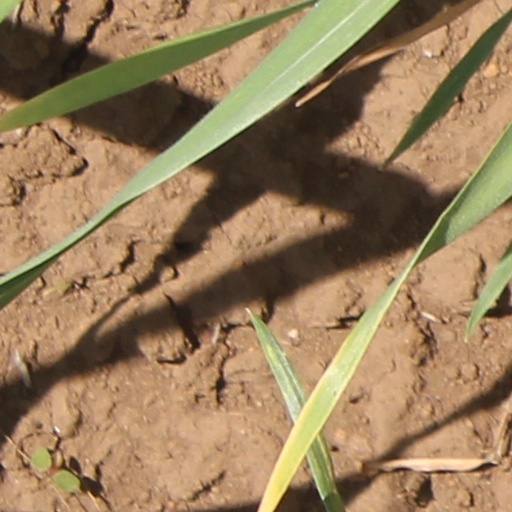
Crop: wheat